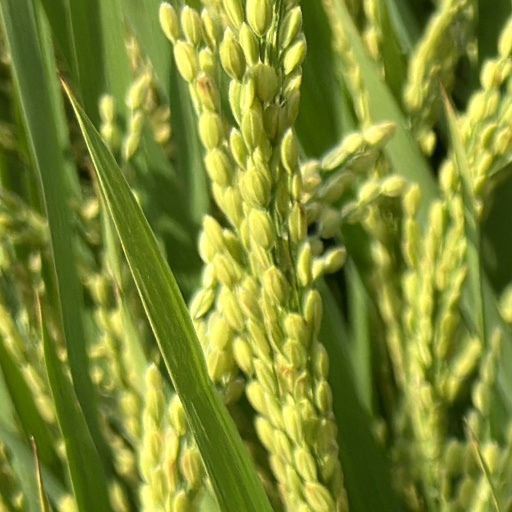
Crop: rice